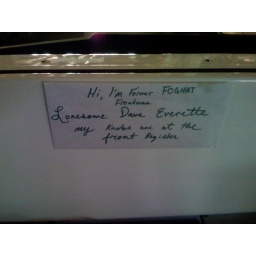
A sign on an old gas stove in a recycled housing materials warehouse in Oakland.